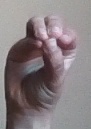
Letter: ha